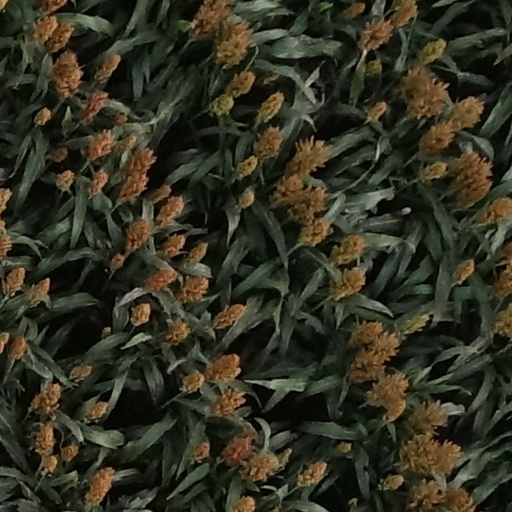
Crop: sorghum